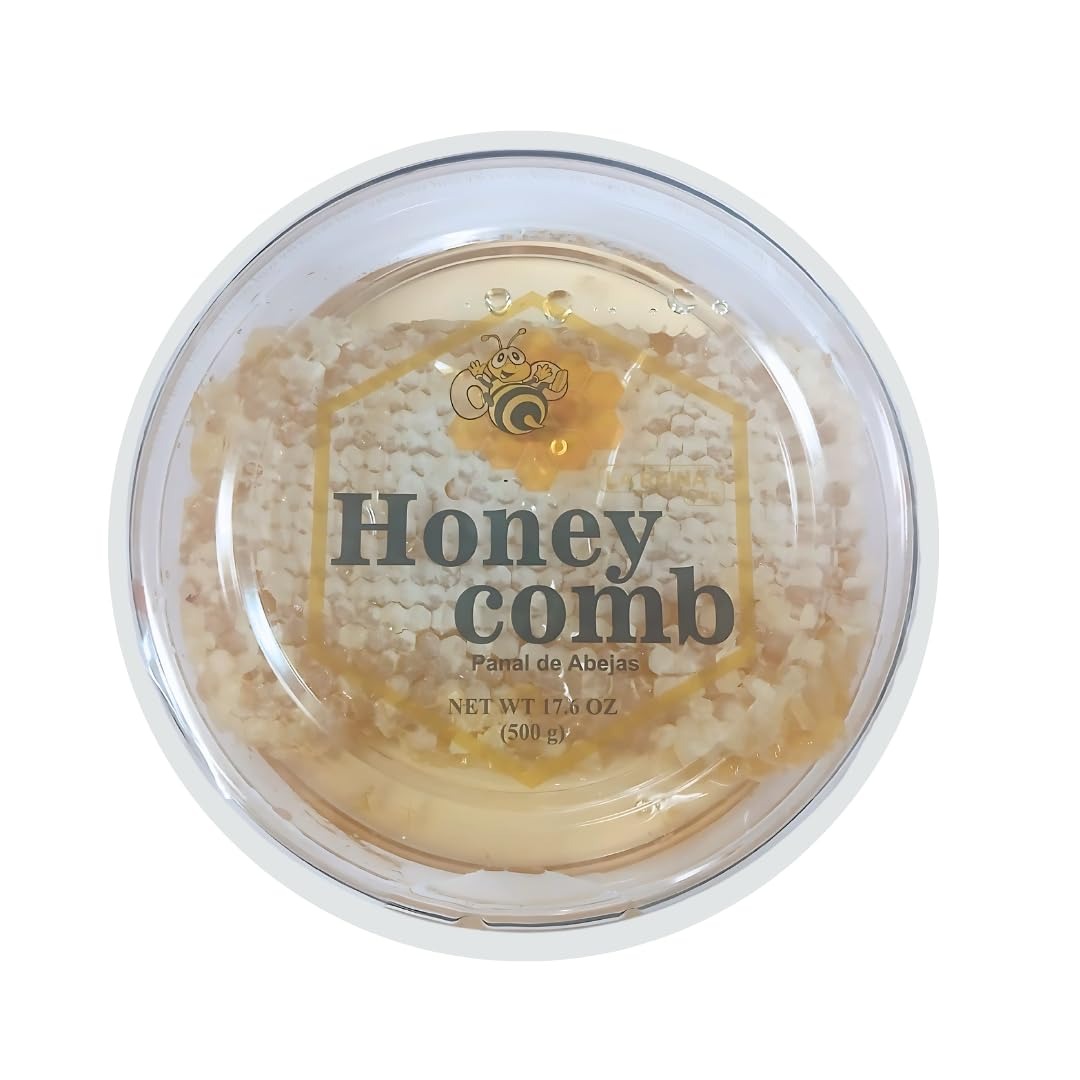
Item Name: Nature Part 100% Pure, Honeycomb, Raw Edible, Gluten-Free, 500 g (17.64 oz)
Bullet Point 1: 100% Pure and Natural: Harvested directly from the hive with no additives or processing.
Bullet Point 2: Gluten-Free: Safe for individuals with gluten sensitivities or dietary restrictions.
Bullet Point 3: Packed with natural enzymes, antioxidants, and beneficial properties.
Bullet Point 4: Enjoy it as a snack, pair it with fruits, add to recipes, or use as a gourmet topping.
Bullet Point 5: Carefully selected honeycomb for an authentic and luxurious taste experience.
Bullet Point 6: Comes in a 500 g (17.64 oz) package, offering great value and long-lasting.
Product Description: Experience pure sweetness with Nature Part 100% Pure Honeycomb. This premium product delivers 500 g (17.64 oz) of unprocessed, all-natural honeycomb, harvested directly from the hive. Free from gluten and any artificial additives, it’s perfect for those with dietary sensitivities or anyone seeking a wholesome, nutrient-rich treat. Enjoy its rich flavor on its own, pair it with fruits, drizzle it over your favorite recipes, or use it as a unique topping. Discover the unmatched taste and quality of Nature Part, where every bite is a celebration of nature’s finest.
Value: 17.64
Unit: Ounce

Price: 15.99